NGC 436

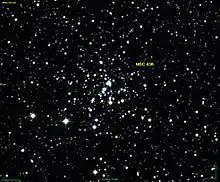
DSS image of NGC 436

NGC 436 is an open cluster located in the constellation Cassiopeia. It was discovered on November 3, 1787, by William Herschel. It was described by Dreyer as a "cluster, small, irregular figure, pretty compressed."